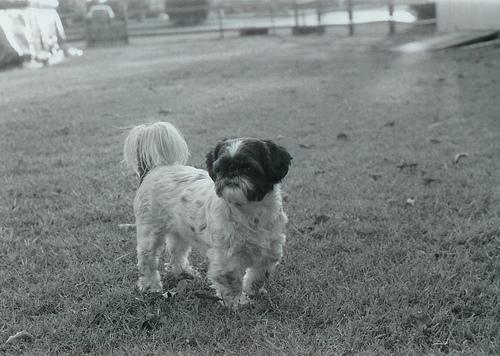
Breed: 361-n000123-Shih_Tzu